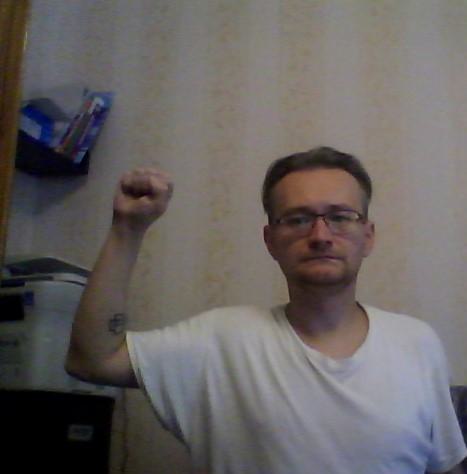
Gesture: fist